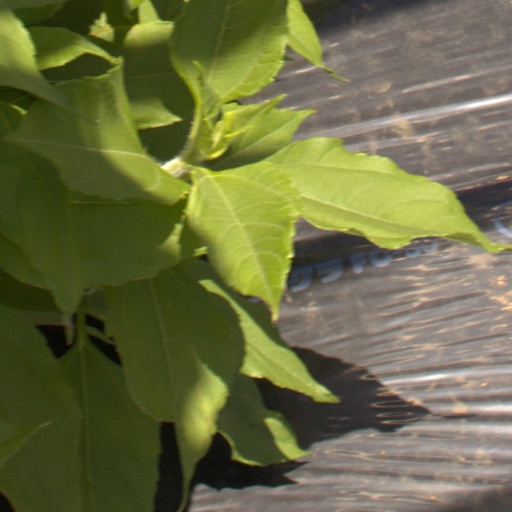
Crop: Jerusalem artichoke